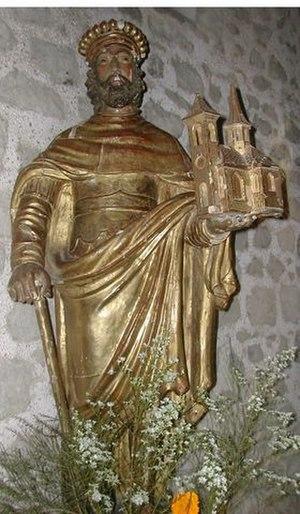
Saint Géraud, était le fils de Géraud, seigneur d’Aurillac, et d’Adeltrude, qui fut également canonisée. Saint Arède d’Atane et saint Césaire d’Arles figuraient parmi ses ancêtres indirects.